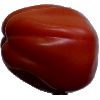
Label: tomato_heart